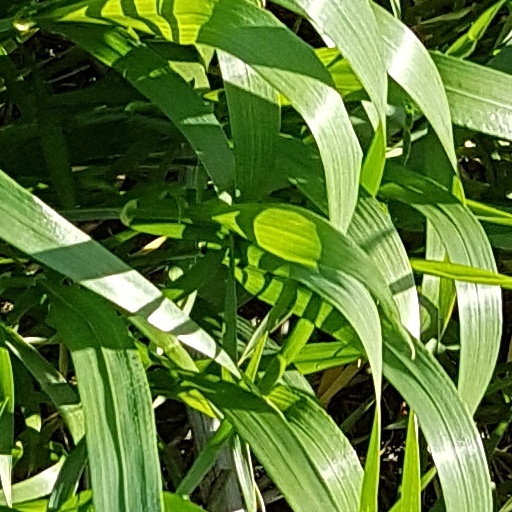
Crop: wheat